Charles XII of Sweden

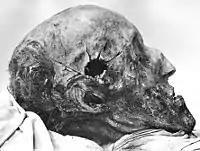
From the autopsy of Charles XII, July 1917

While Charles won several decisive battles in the Commonwealth and ultimately secured the coronation of his ally Stanisław Leszczyński and the surrender of Saxony, the Russian Tsar Peter the Great embarked on a military reform plan that improved the Russian army, using the effectively organized Swedes and other European armies as role models. Russian forces managed to penetrate Ingria, where they established a new city, Saint Petersburg. Charles planned an invasion of the Russian heartland, allying himself with Ivan Mazepa, Hetman of the Ukrainian Cossacks. The size of the invading Swedish army was peeled off as Charles left Leszczyński with some 24,000 German and Polish troops, departing eastwards from Saxony in late 1707 with some 35,000 men, adding a further 12,500 under Adam Ludwig Lewenhaupt marching from Livonia. Charles left the homeland with a defense force of approximately 28,800 men, with a further 14,000 in Swedish Finland, as well as other garrisons in the Baltic and German provinces.